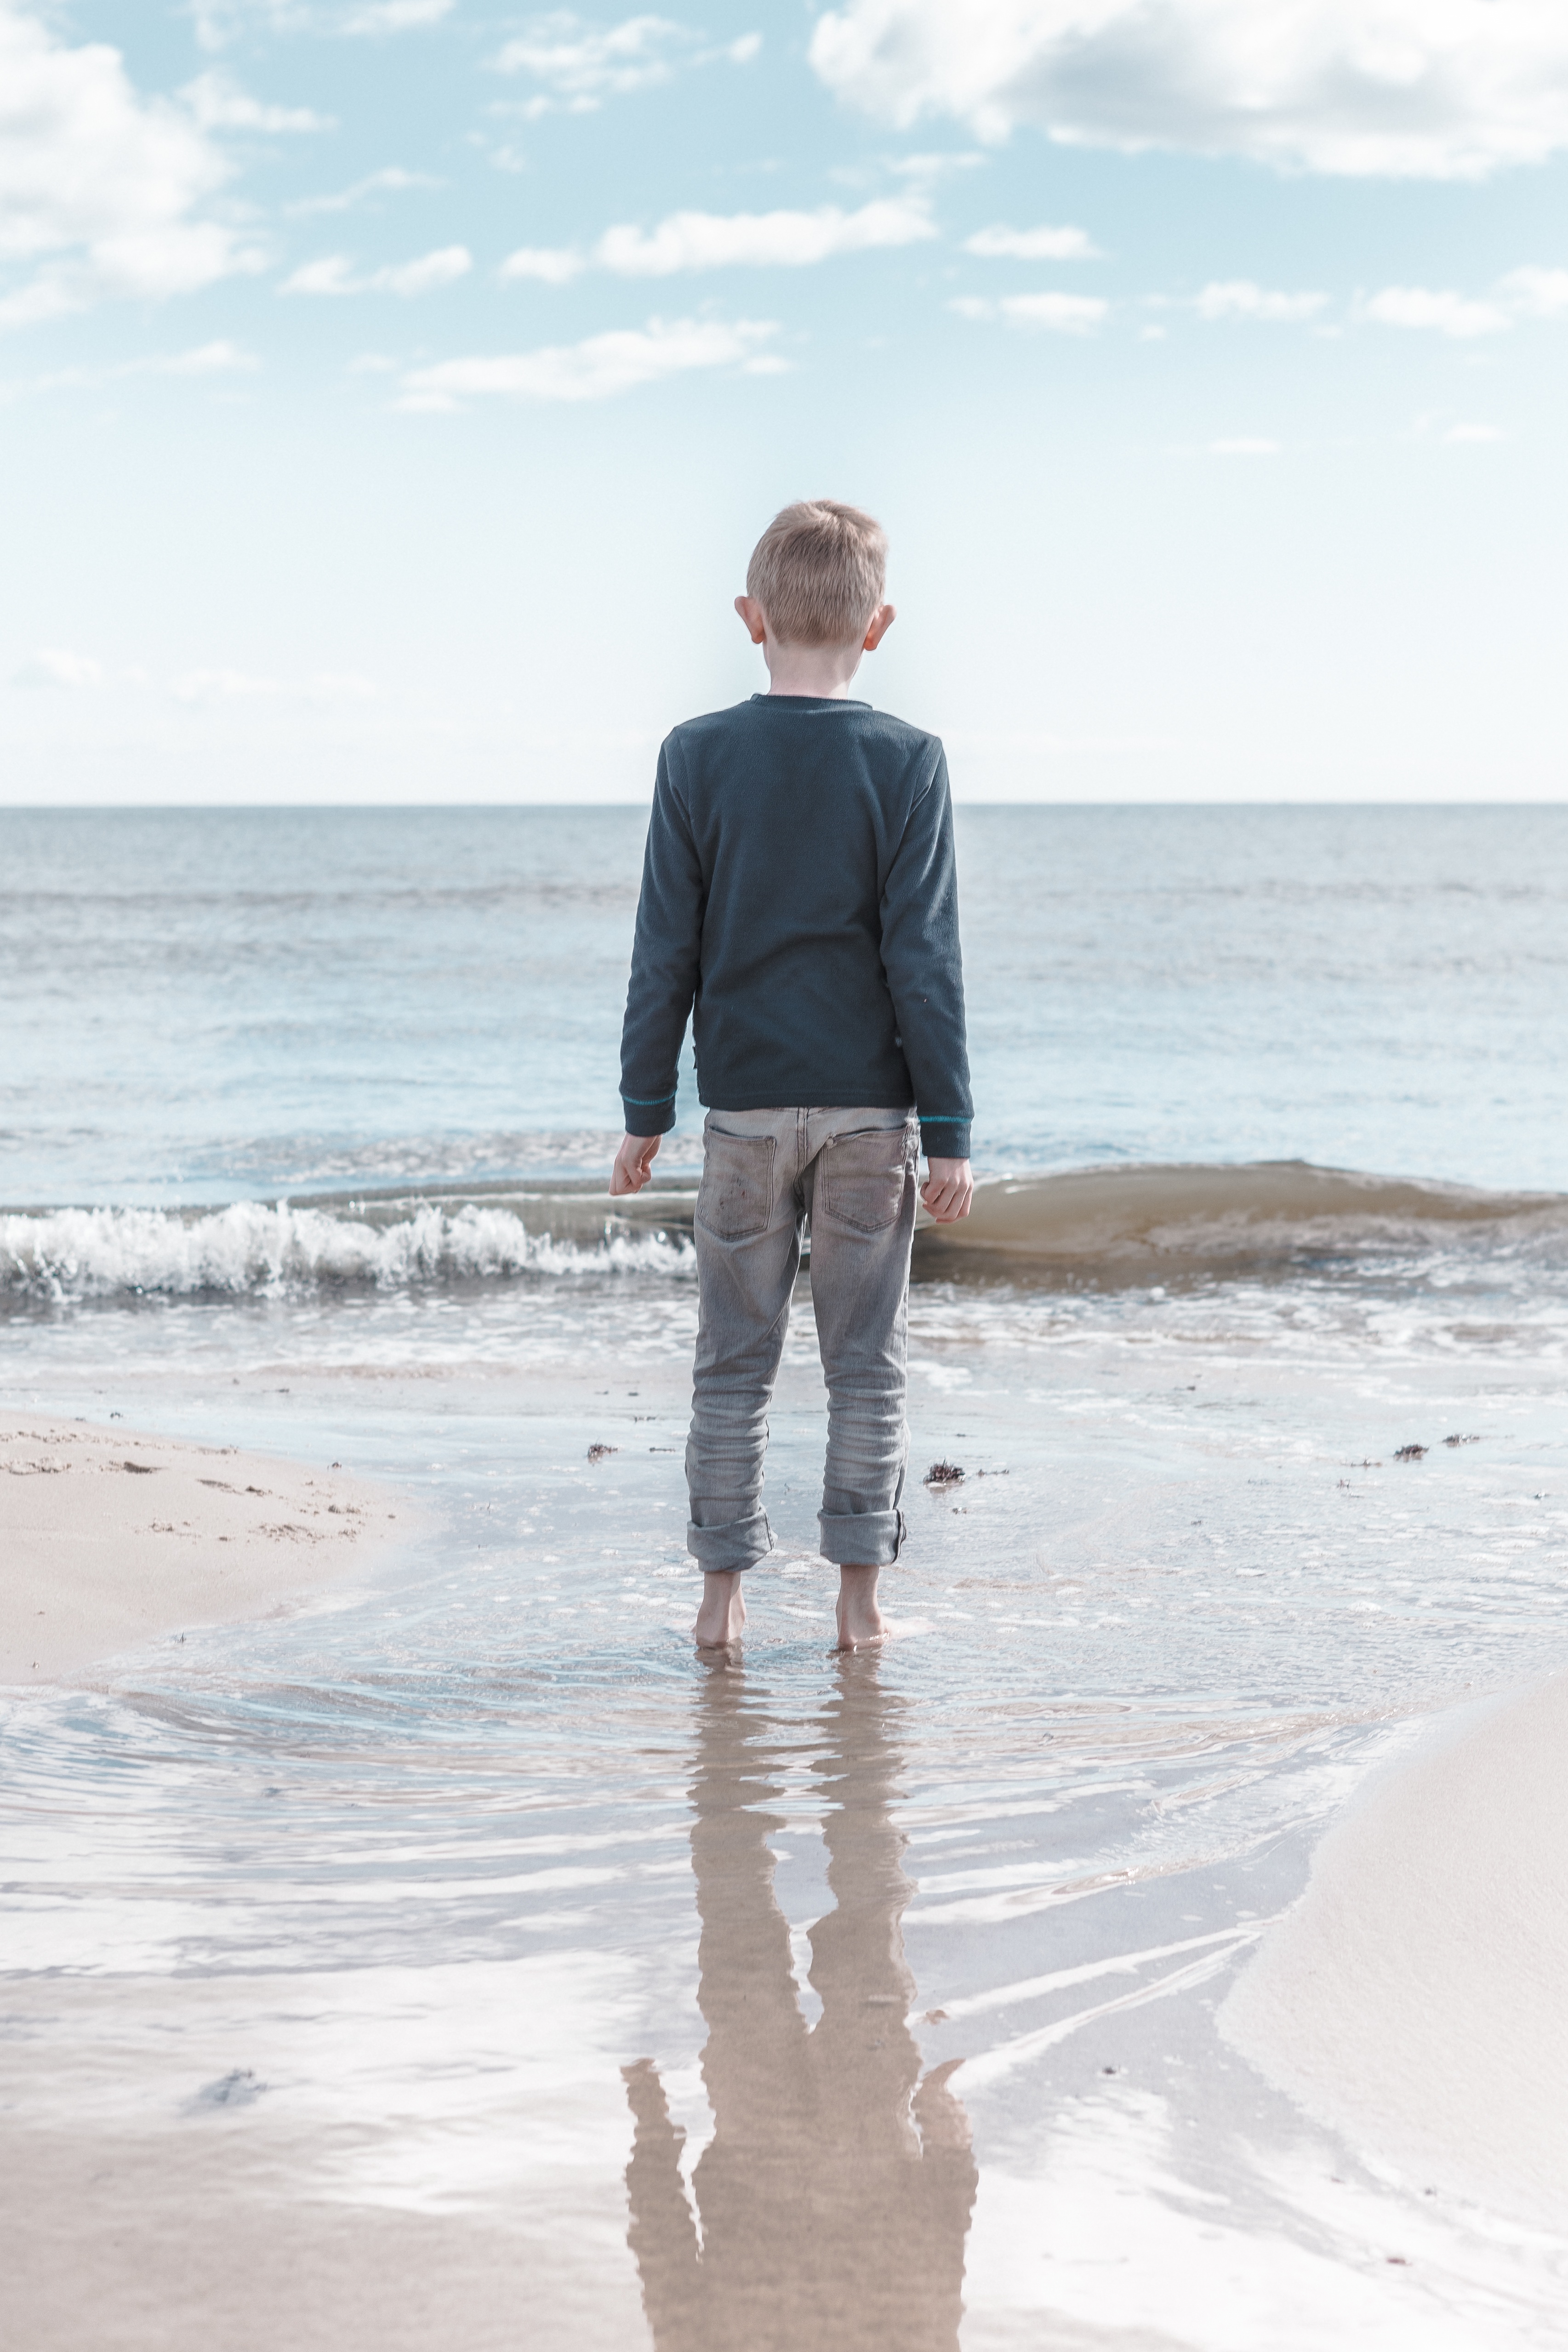
beach, sea, coast, sand, ocean, winter, shore, vacation, spring, season, body of water, photograph